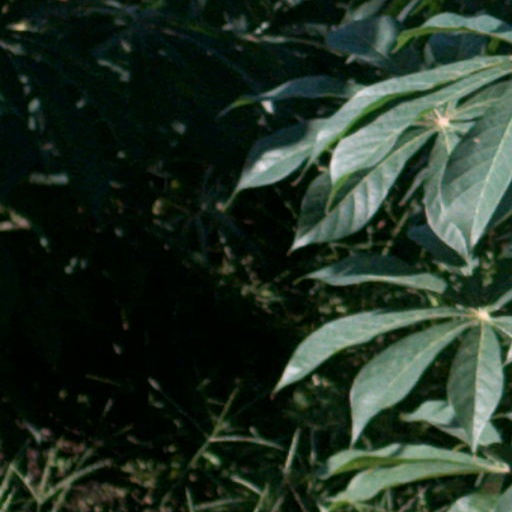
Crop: cassava